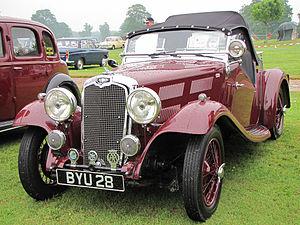
La Triumph Gloria est une voiture produite par Triumph Motor Company à Coventry, en Angleterre, entre 1934 et 1938.